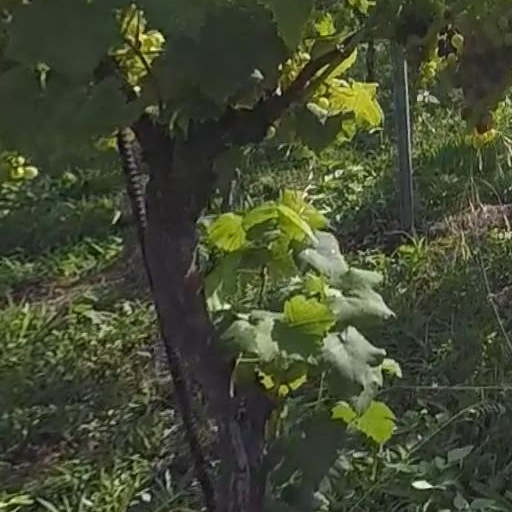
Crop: grape